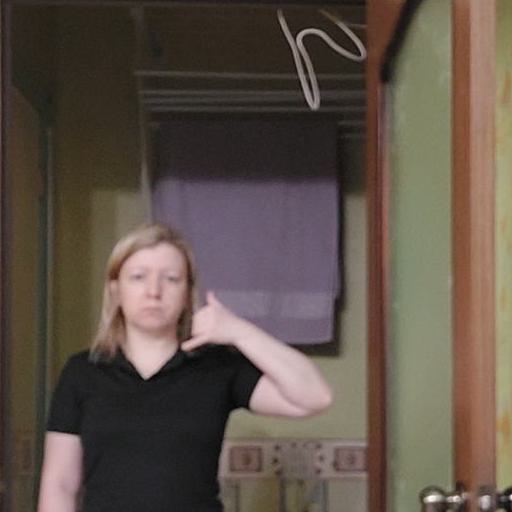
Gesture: call